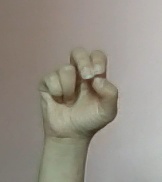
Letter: gaaf